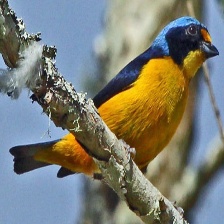
Species: ANTILLEAN EUPHONIA
Scientific name: EUPHONIA MUSICA